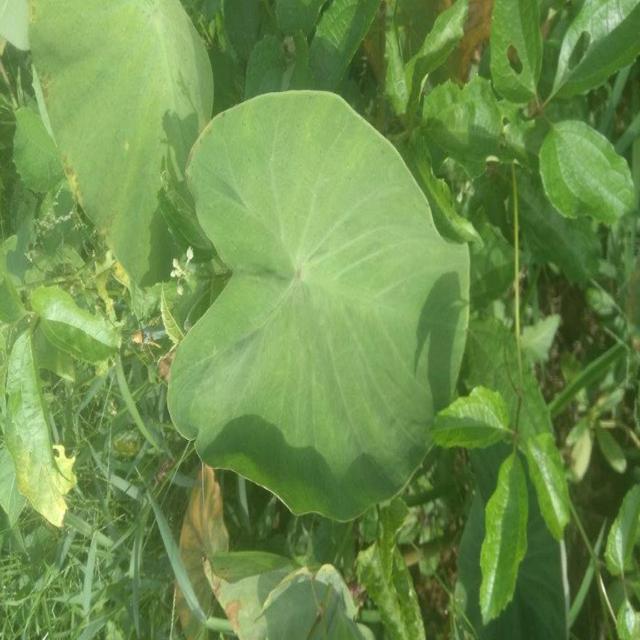
Label: Healthy